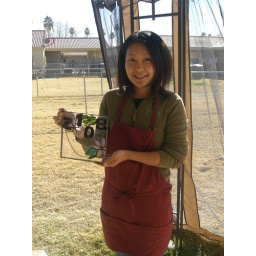
a house number plate made by Yumi~